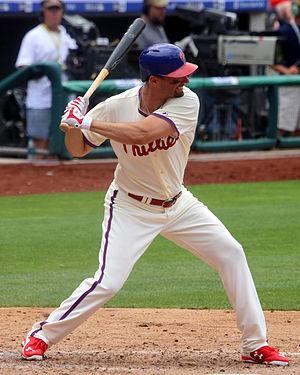
Jeffrey Braden Francoeur est un ancien joueur de champ extérieur de la Ligue majeure de baseball.